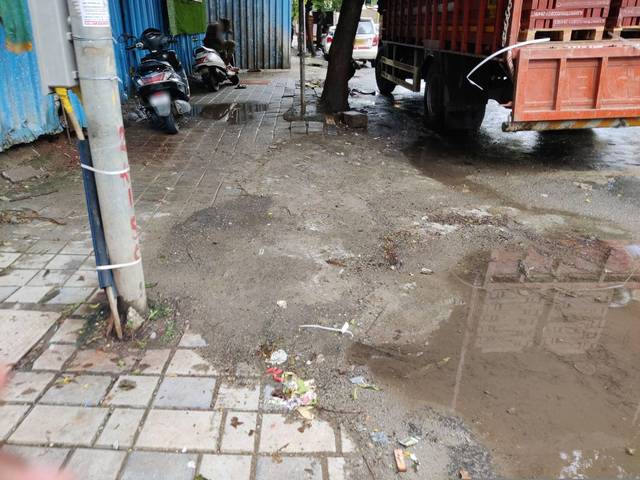
Region: India
Coordinates: 19.103, 72.839